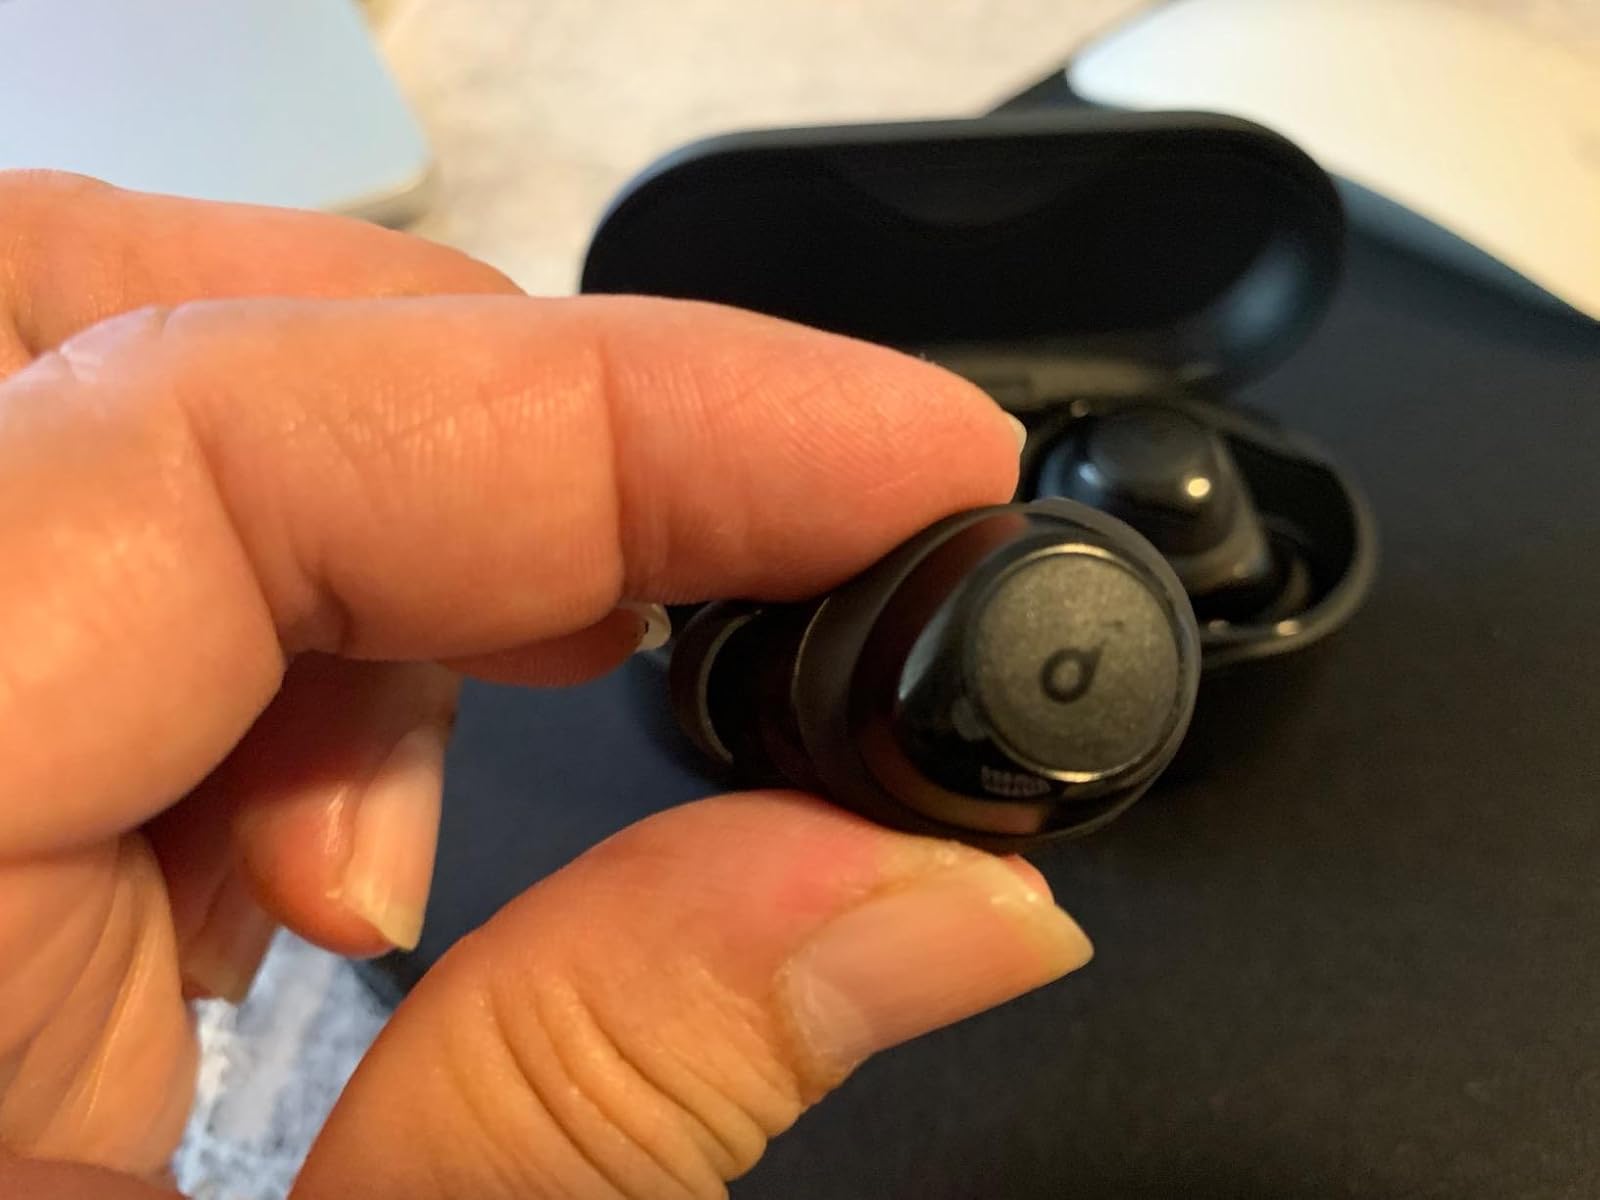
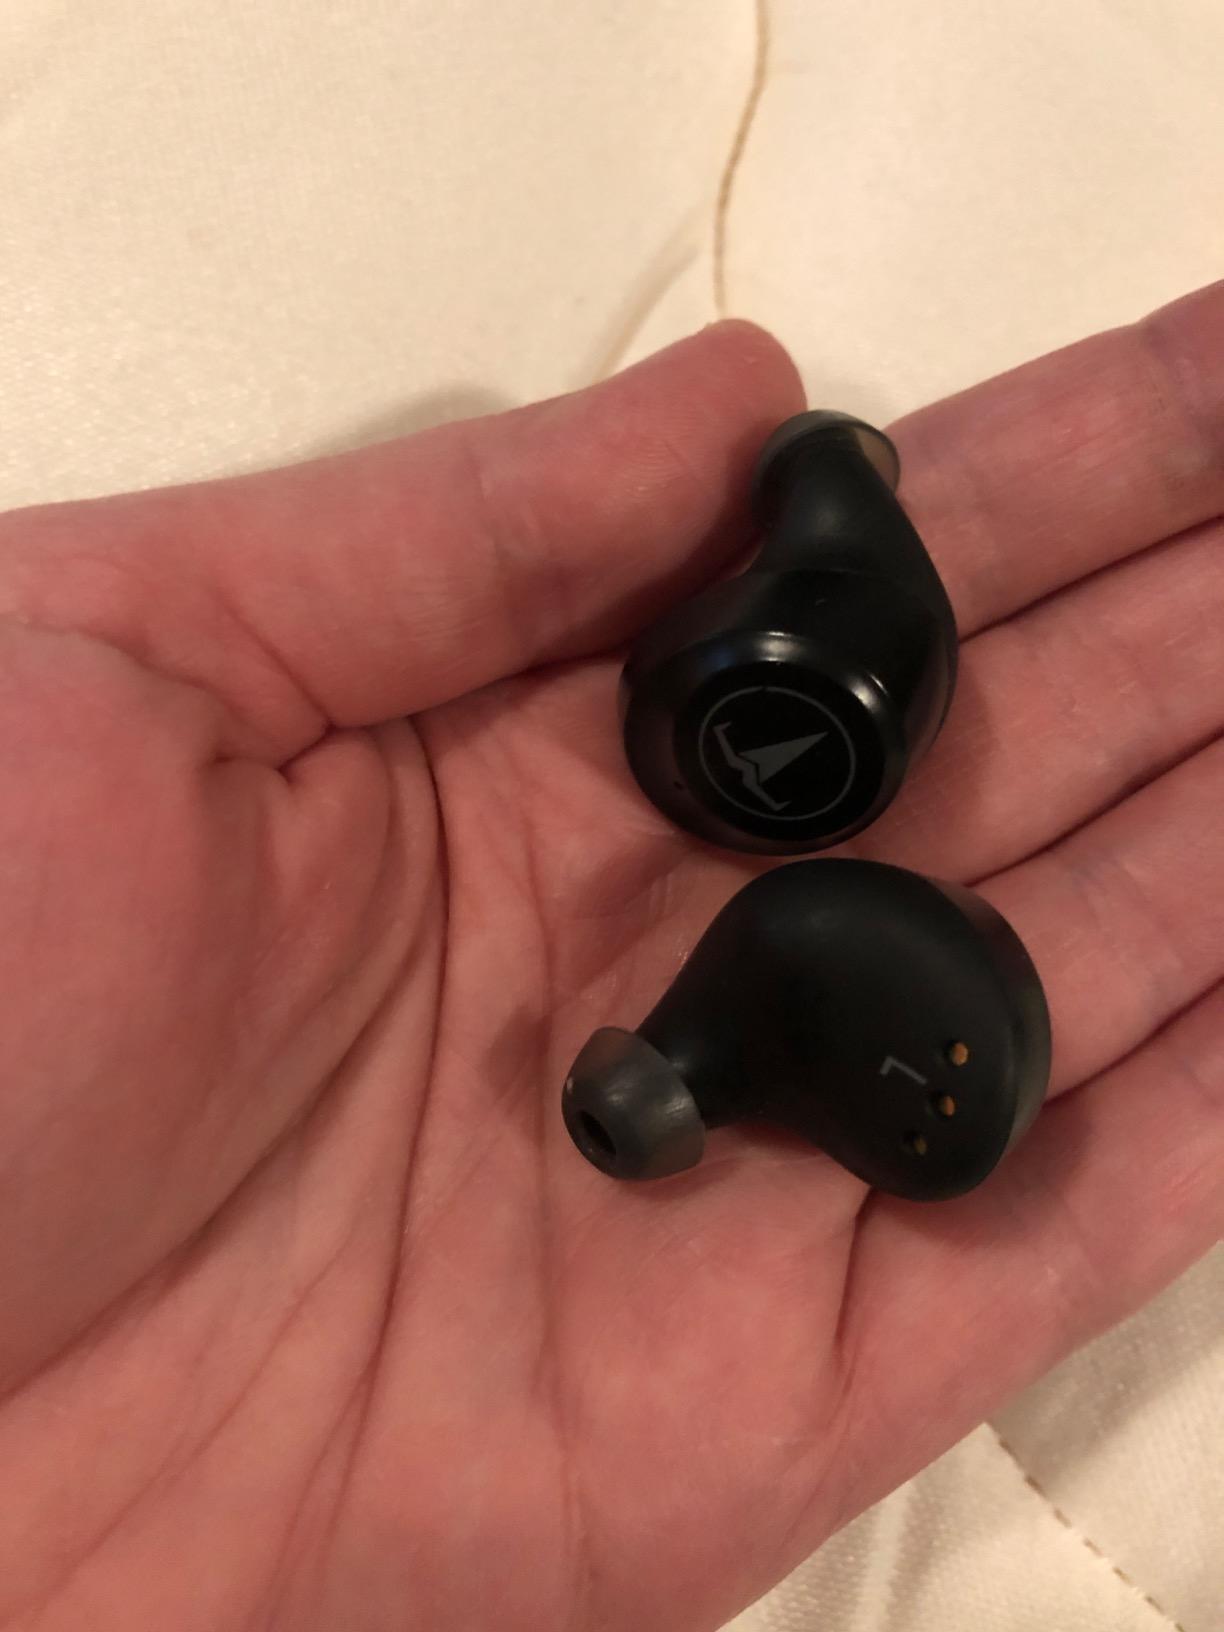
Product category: earbuds
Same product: no